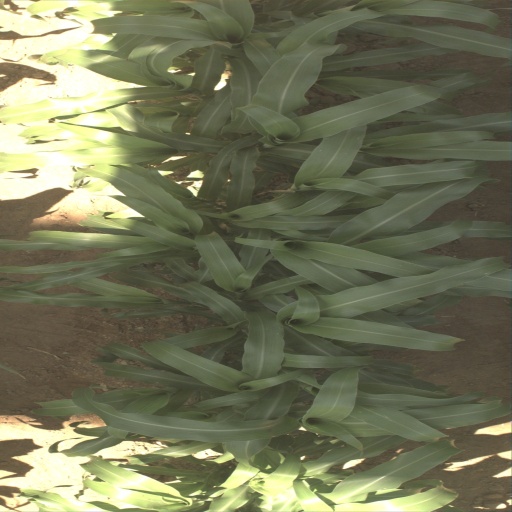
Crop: sorghum